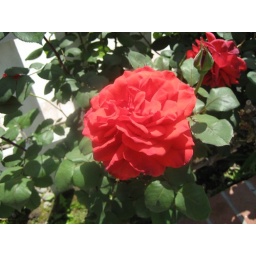
The red roses are blooming by our driveway right now.